First TransPennine Express

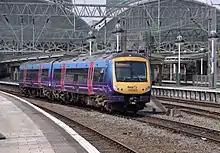
170303 at Manchester Piccadilly

TransPennine North West used sections of the Styal Line, Manchester to Preston Line, West Coast Main Line, Furness Line and Windermere Branch Line. These services were formerly operated by First North Western with the exception of the Scottish routes, which were previously operated by Virgin CrossCountry from Manchester Piccadilly.